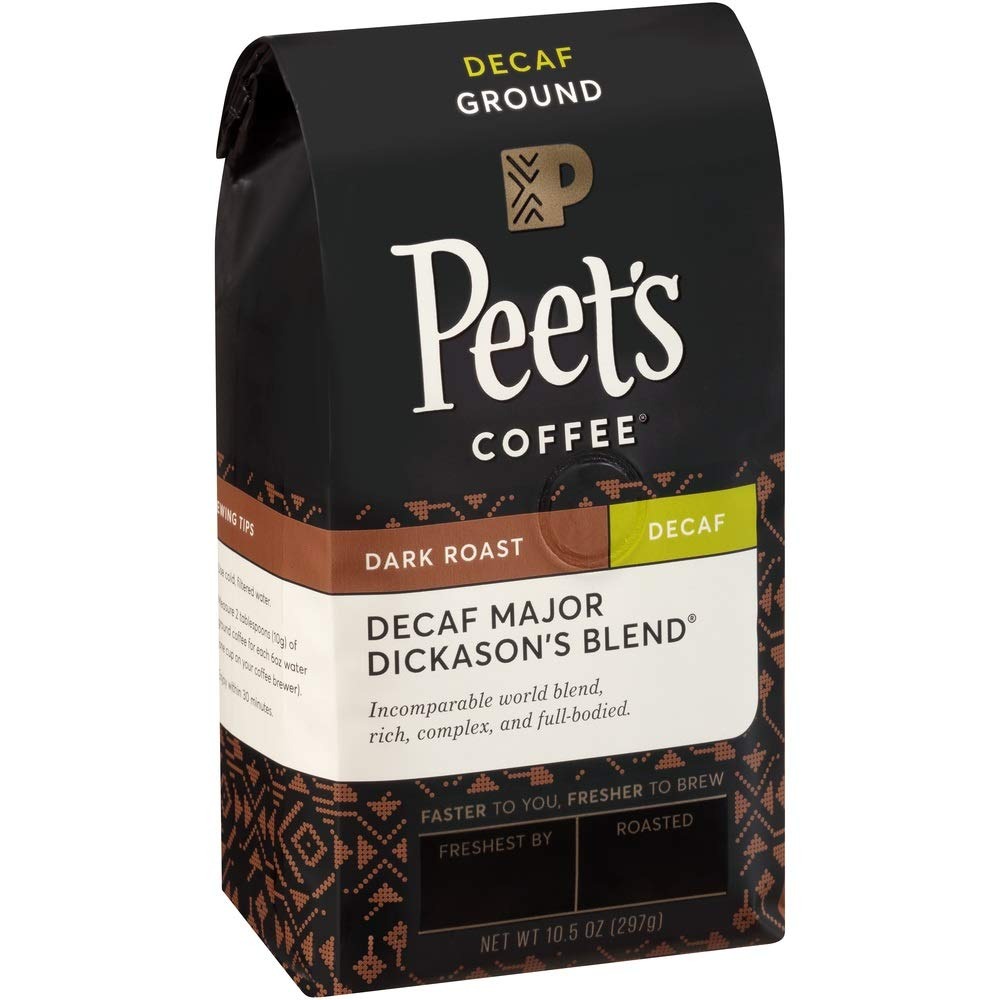
Item Name: Peet's Coffee & Tea Decaf Major Dickason's Ground Coffee, 10.5 OZ
Value: 10.5
Unit: Ounce

Price: 11.255